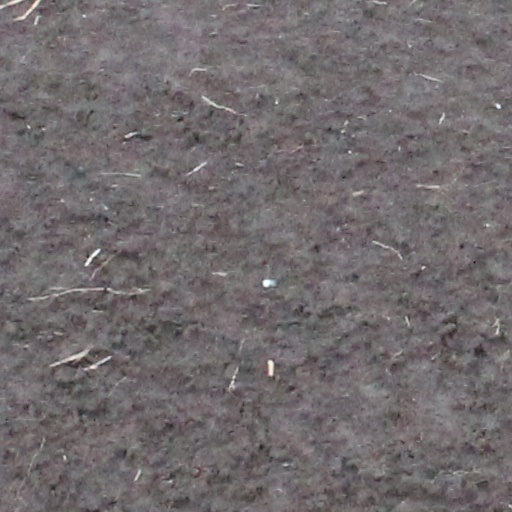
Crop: wheat